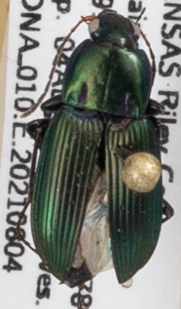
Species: Poecilus chalcites
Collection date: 2021-08-04
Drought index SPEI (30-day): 0.988
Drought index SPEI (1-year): -0.32
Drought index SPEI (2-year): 0.782